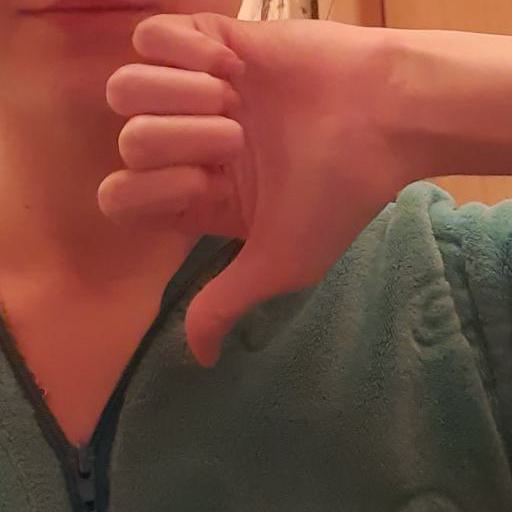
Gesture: dislike